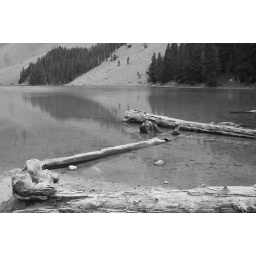
An incredible mountain lake in the Pyrenees